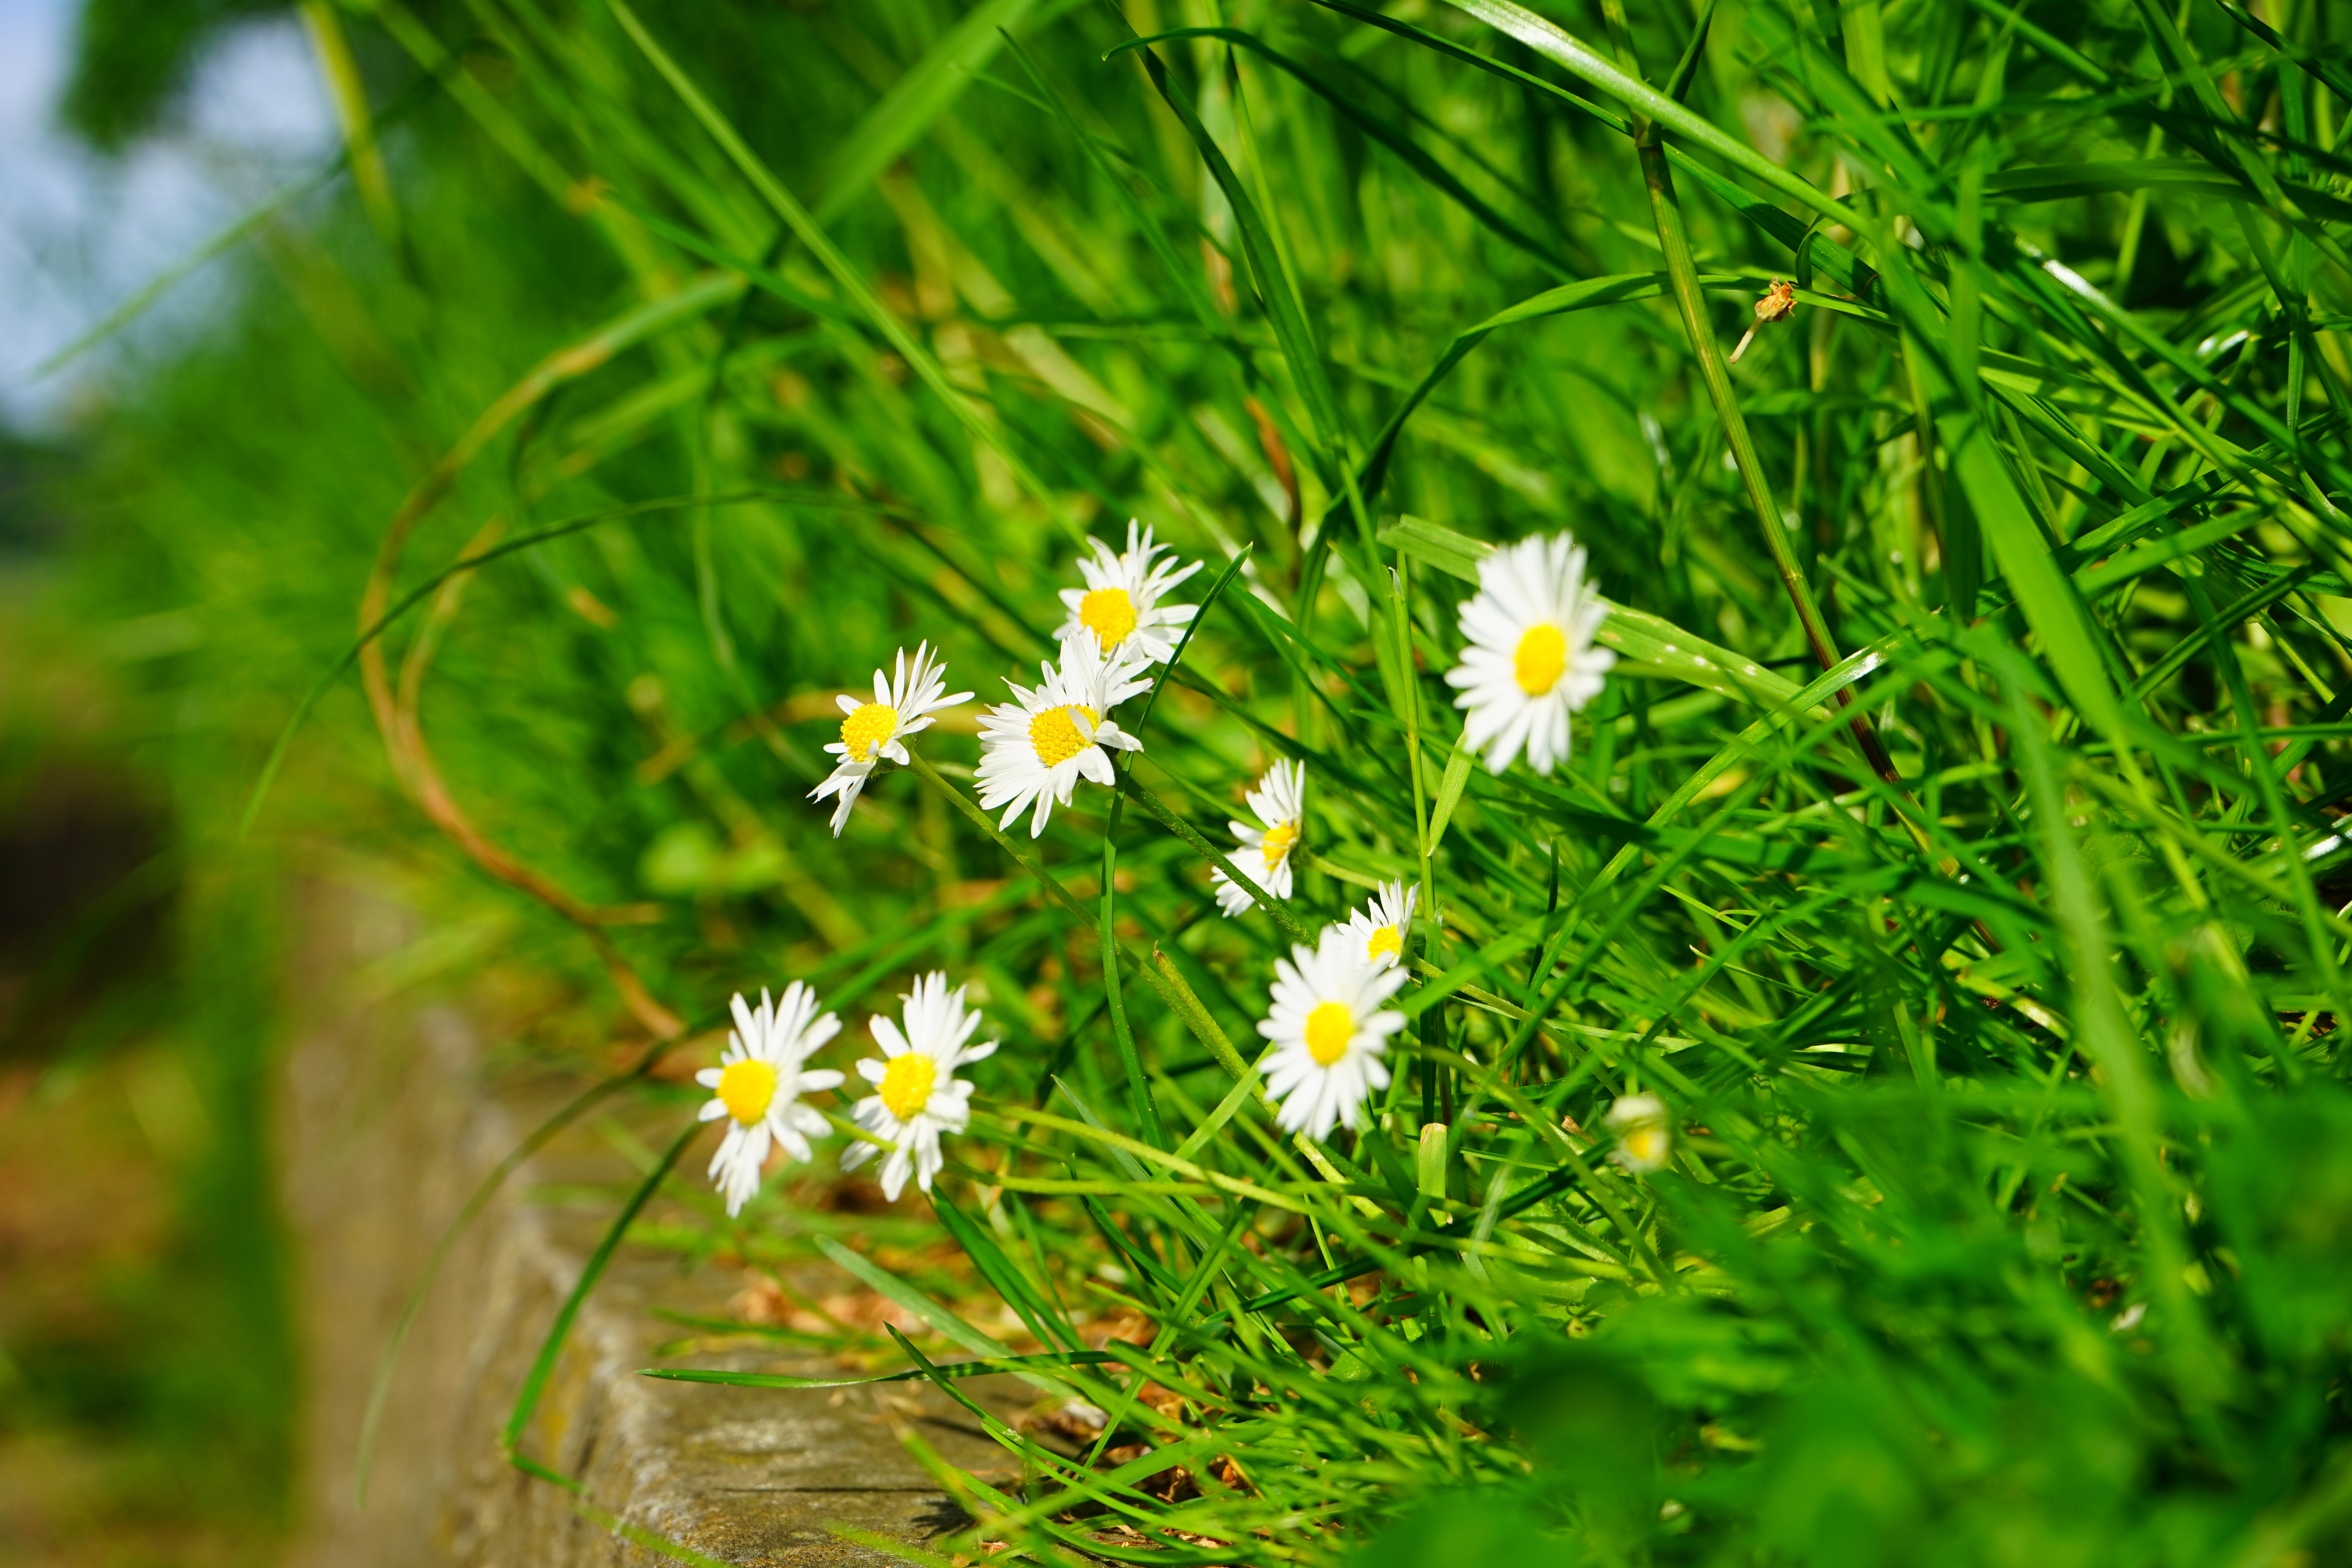
nature, grass, blossom, plant, white, lawn, meadow, prairie, sunlight, leaf, flower, bloom, wall, daisy, green, botany, flora, wildflower, wild plant, grassland, asteraceae, rush, habitat, composites, macro photography, fodder plant, flowering plant, side of the road, lawn flower, tausendsch n, little daisy, monatsroeserl, multiannual daisy, bellis philosophy, m p, grass plant, endurance daisy, swiss margritli, natural environment, grass family, land plant, medicinal plant spring